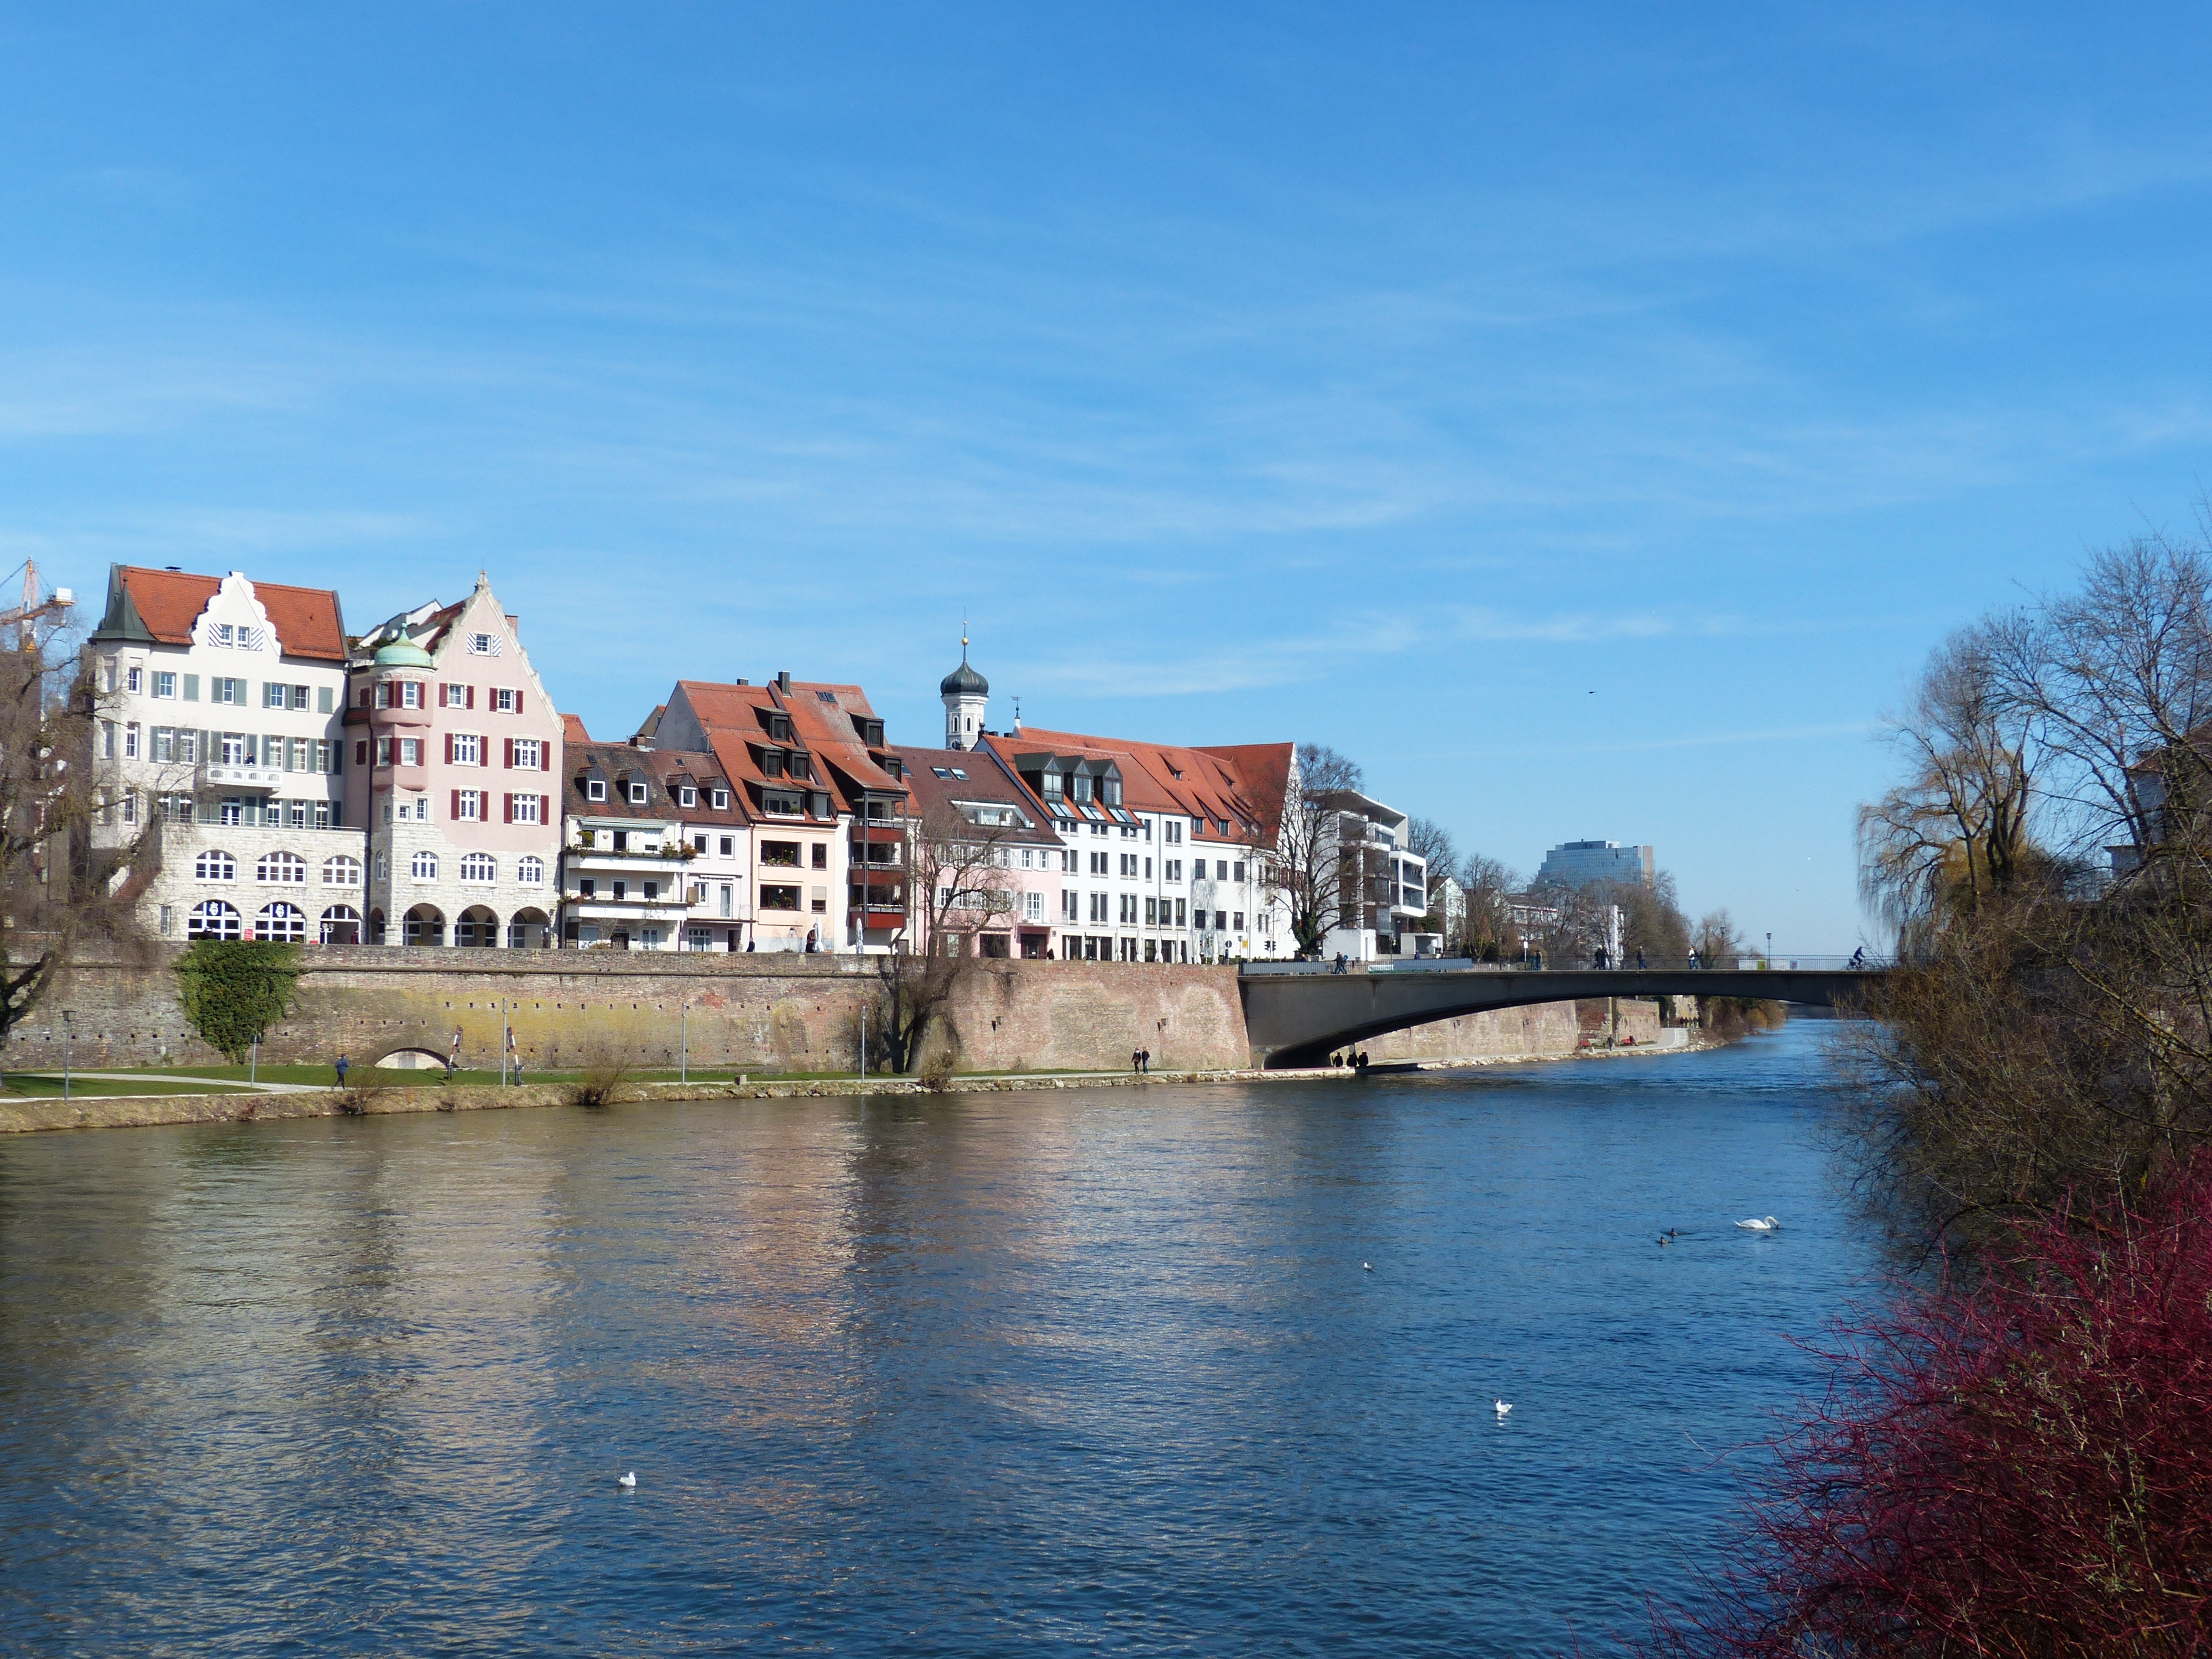
sea, water, sky, bridge, town, view, chateau, city, home, river, canal, cityscape, panorama, reflection, vehicle, tourism, waterway, city view, body of water, danube, spire, homes, outlook, channel, roofs, ulm, city wall, landform, city panorama, geographical feature